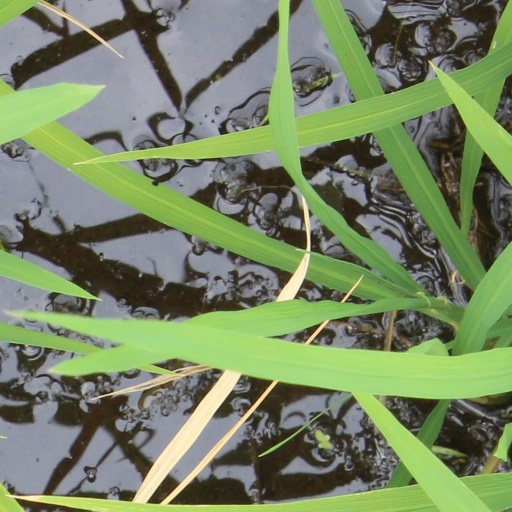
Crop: rice